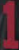
Number: 1